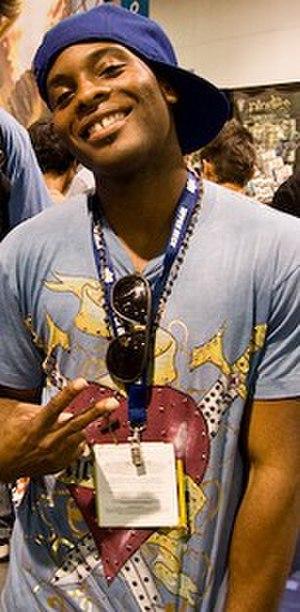
La vingt-huitième saison de l'émission américaine de téléréalité musicale Dancing with the Stars a débuté le 16 septembre 2019 sur le réseau ABC.